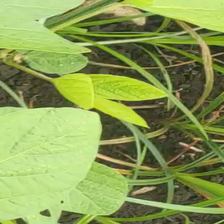
Weed species: Lavhala_(Cyperus_Rotundus)